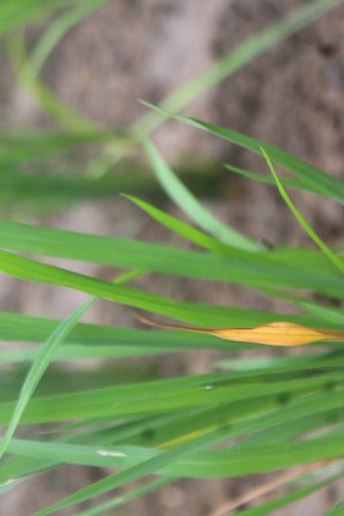
Disease: Tungro